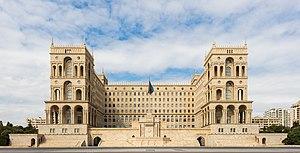
La Maison du gouvernement de Bakou est un bâtiment gouvernemental abritant divers ministères de l’Azerbaïdjan. Il est situé sur l'avenue Nefttchiler et fait face au boulevard de Bakou. L'arrière du bâtiment donne sur la rue animée Uzeyir Hadjibeyov, au centre de la capitale azerbaïdjanaise. La Maison du gouvernement a été conçue pour accueillir 5 500 personnes.
Bakou est la capitale de l'Azerbaïdjan. Elle se trouve dans l'est du pays, sur la rive sud de la péninsule d'Abşeron, au bord de la mer Caspienne. Son histoire débute au Iᵉʳ millénaire avant Jésus-Christ, mais les traces écrites les plus anciennes ne datent que du Vᵉ siècle.